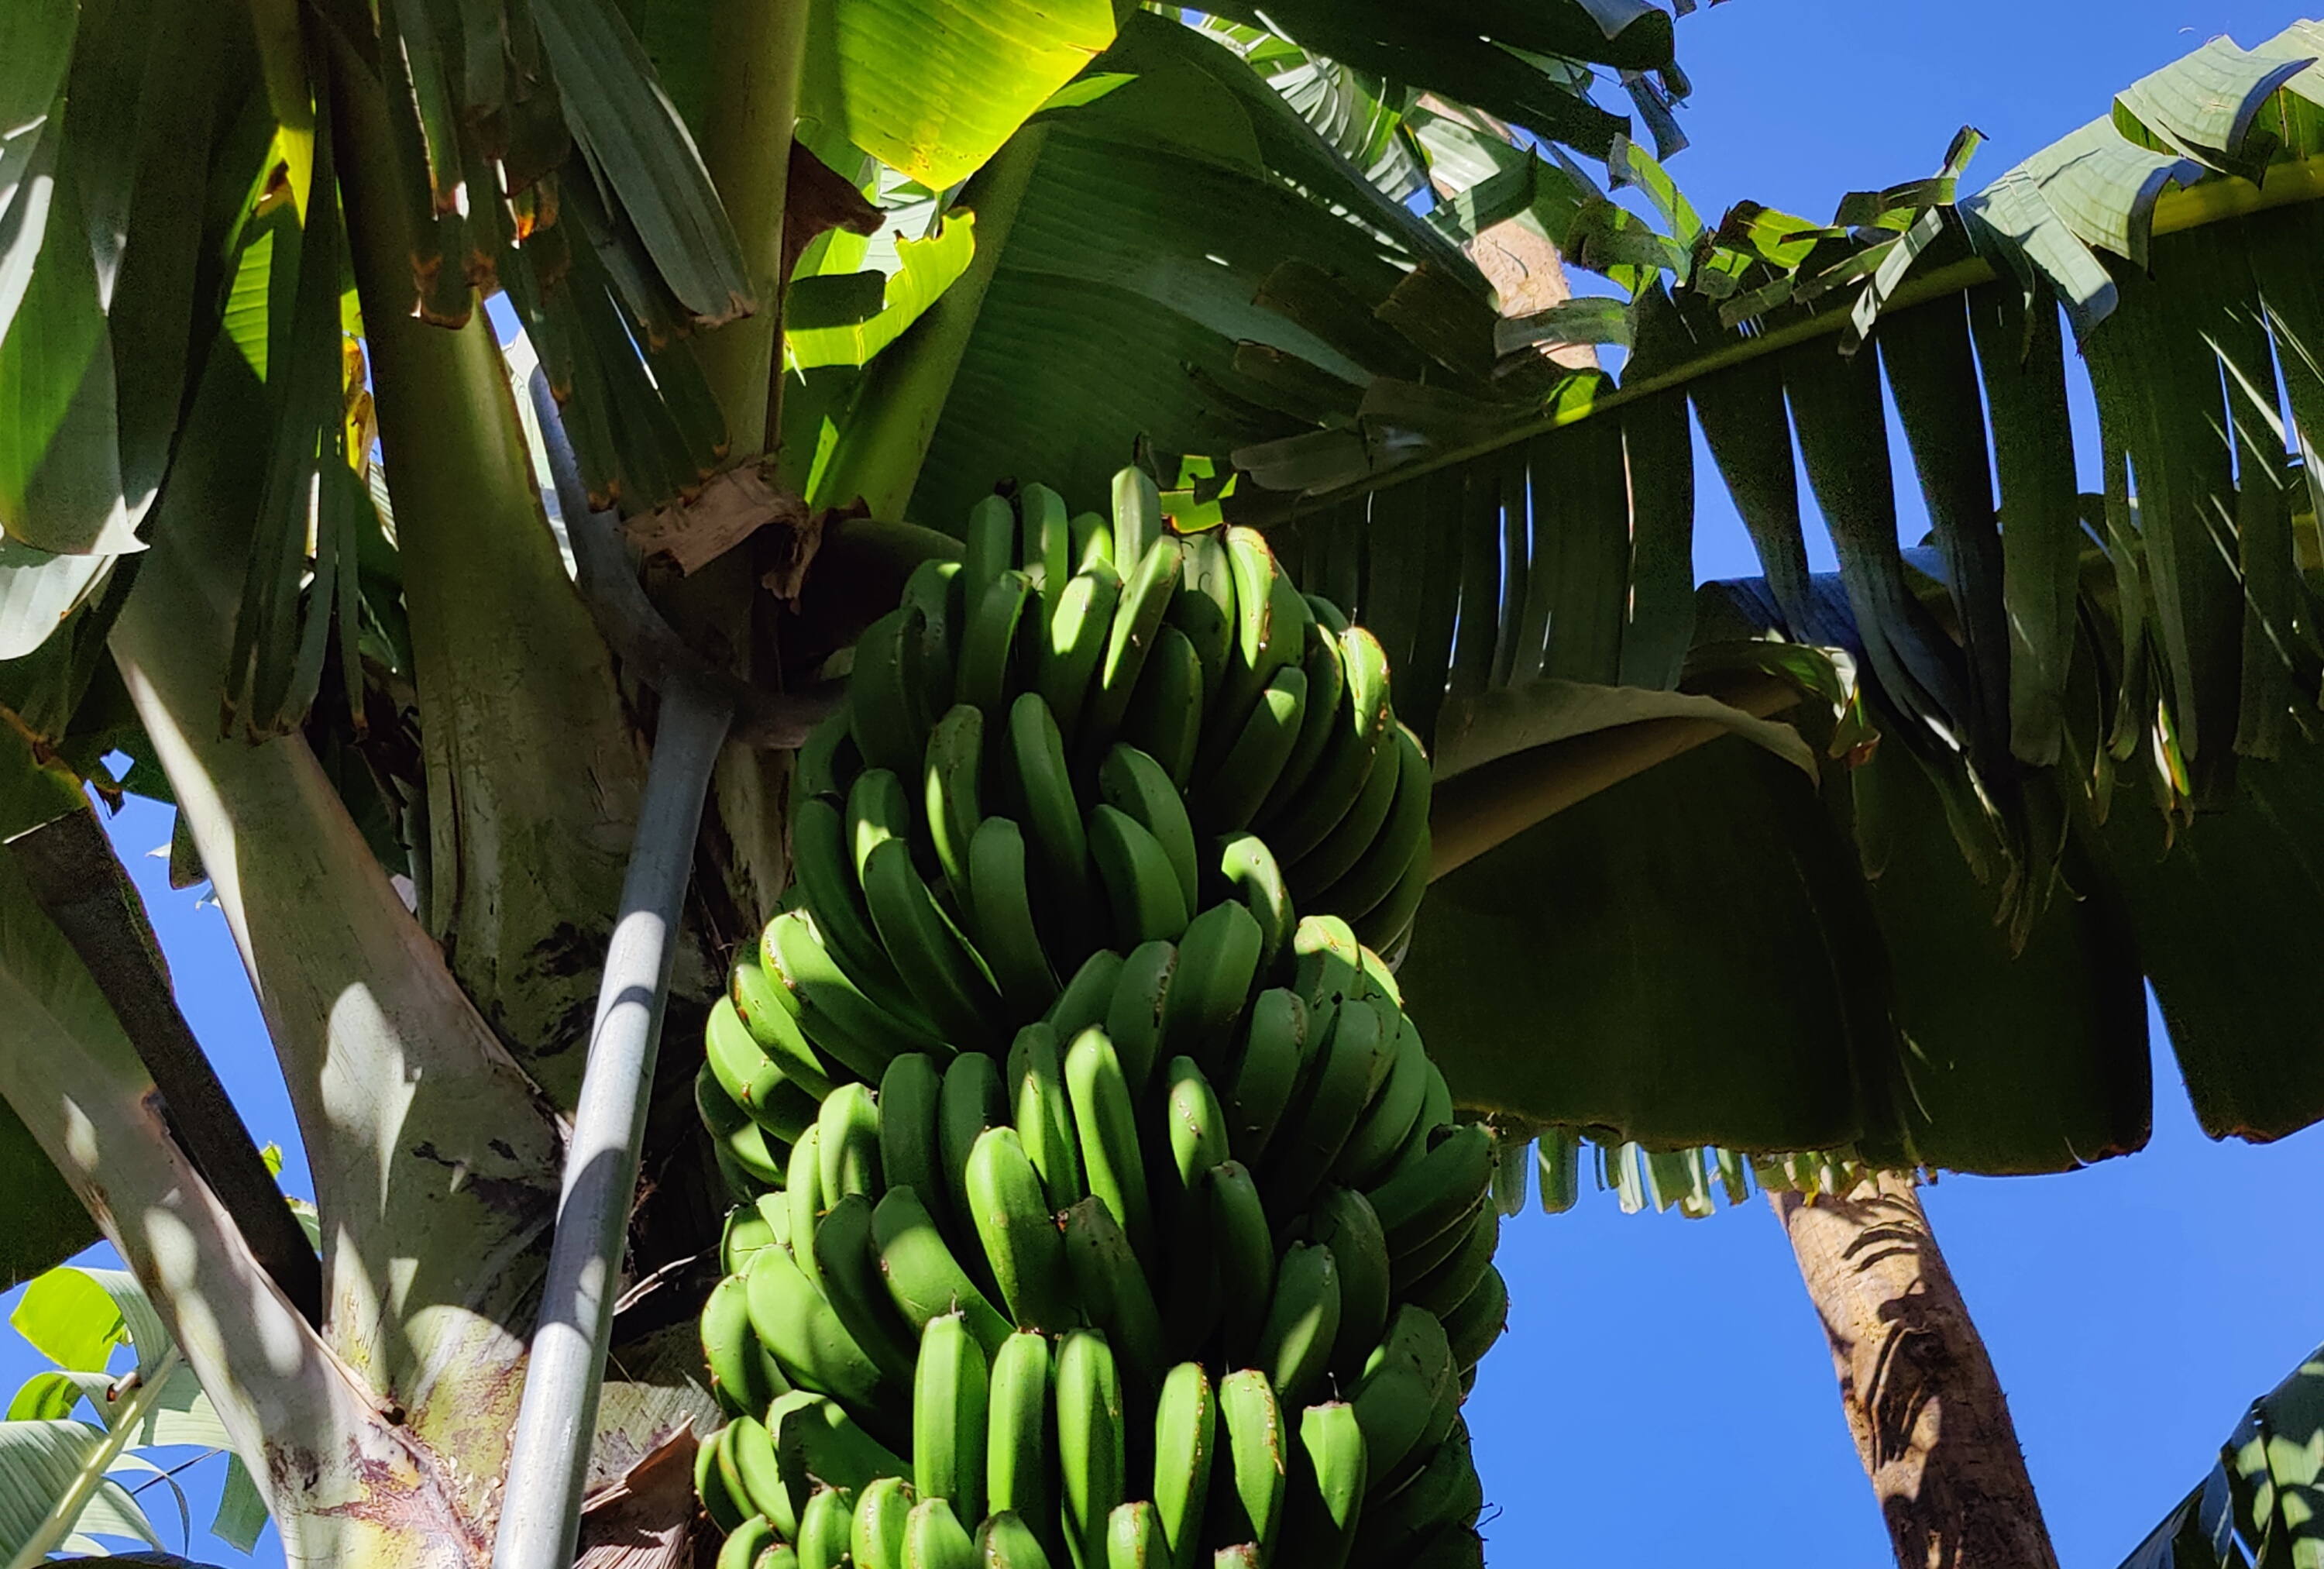
Label: Keep